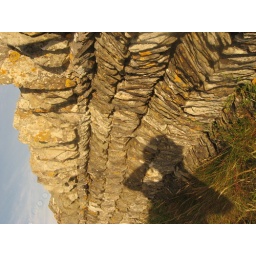
I can't get over how awesome these stone walls are